Michael Atwell Slater

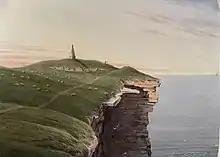
Monument to Slater (Slater's Loup) near Holborn Head. Watercolour by Otter, Slater's successor

Slater's date of birth is not known. His father, Joseph Slater of Bromley, and his brother, Joseph Slater Jr. were both artists. Michael Slater entered the Royal Navy in 1811, and in 1816 was surveying in the Mediterranean as an assistant to William Henry Smyth. He started working in Great Britain in 1829, surveying the coasts of Durham, Northumberland and eastern Scotland. His work led to the publication of over 20 Admiralty Charts, and he contributed to the "North Sea Pilot Part 2" - sailing directions for the North and East Coasts of Scotland. He was promoted to Commander in 1837.